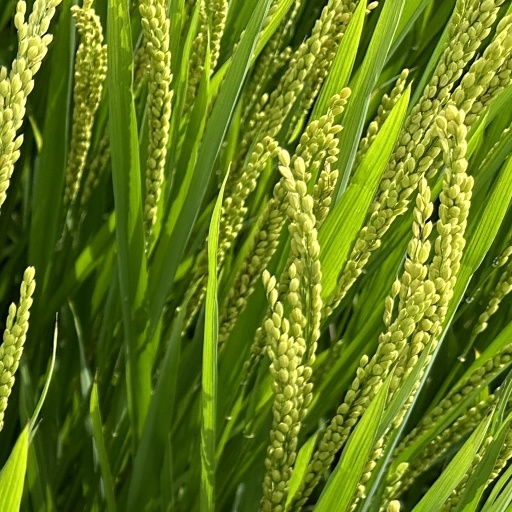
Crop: rice